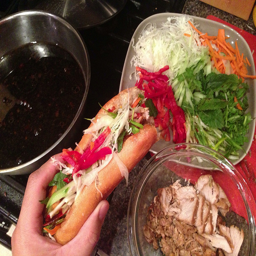
A hot dog sitting on top of a bun covered in toppings.
A pork sandwich with all the ingredients displayed.
A hot dog, bowl of vegetables and a plate of meat
A hand holds a sandwich containing vegetables, with a bowl of vegetables to the side and a bowl of meat.
Someone his holding a sandwich with some chicken and vegetables.